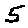
Label: 5